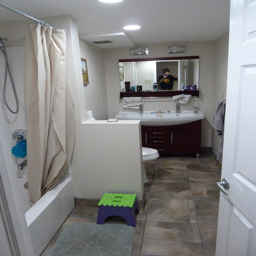
A reflection of a person in a mirror in a bathroom.
A person taking a picture of themselves in a bathroom mirror.
Doorway view of a bathroom with a sink, shower and toilet.
A bathroom mirror shows a person taking a picture of a large bathroom.
A man taking a photo of his full bathroom